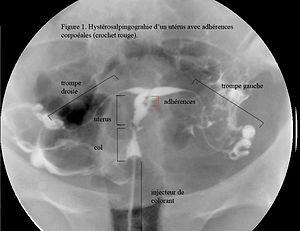
Hysterosalpingographie d'un uterus avec adherences.
Le syndrome d'Asherman est une maladie utérine acquise, caractérisée par la formation d'adhérences dans l'utérus.